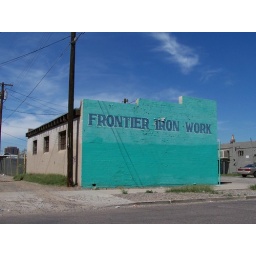
Aqua green wall in the Van Buren St. morning light, PHX, AZ